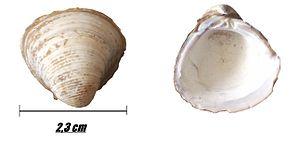
Les Cyrenidae constituent une famille de mollusques bivalves, de l'ordre des Venerida.
Corbicula fluminalis communément nommée corbicule asiatique ou palourde asiatique, est l'une des nombreuses espèces de corbicules.